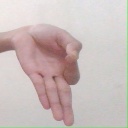
अक्षर: ज्ञ